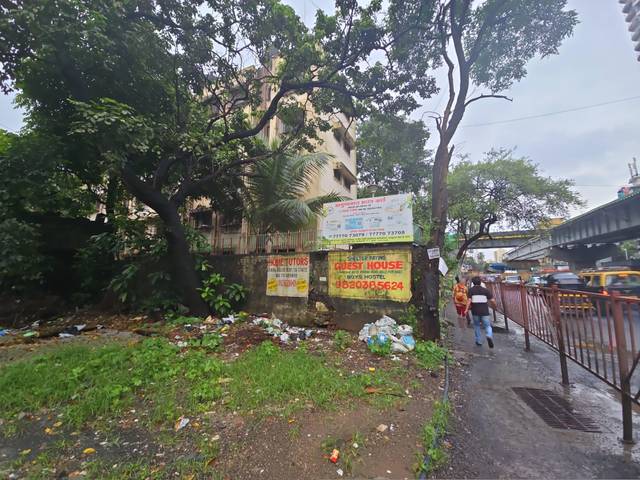
Region: India
Coordinates: 19.196, 72.833